MyAnna Buring

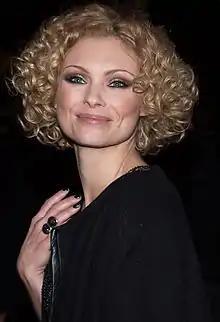
Buring at the British Independent Film Awards 2014

My Anna Margaretha Buring Rantapää (born 22 September 1979), known professionally as MyAnna Buring, is a Swedish-born British actress. Her films include "The Descent" (2005), "Kill List" (2011), and "" (2011) and "" (2012). On television, she is known for her roles in the BBC series "Ripper Street" (2012–2016) and the Netflix series "The Witcher" (2019–2023).